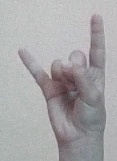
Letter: la